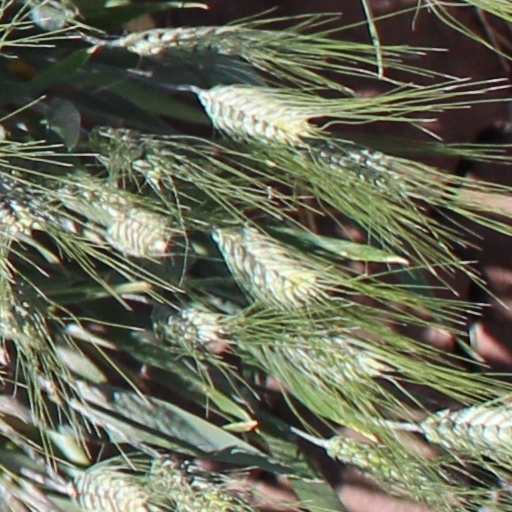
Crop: wheat